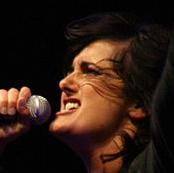
Age: 36